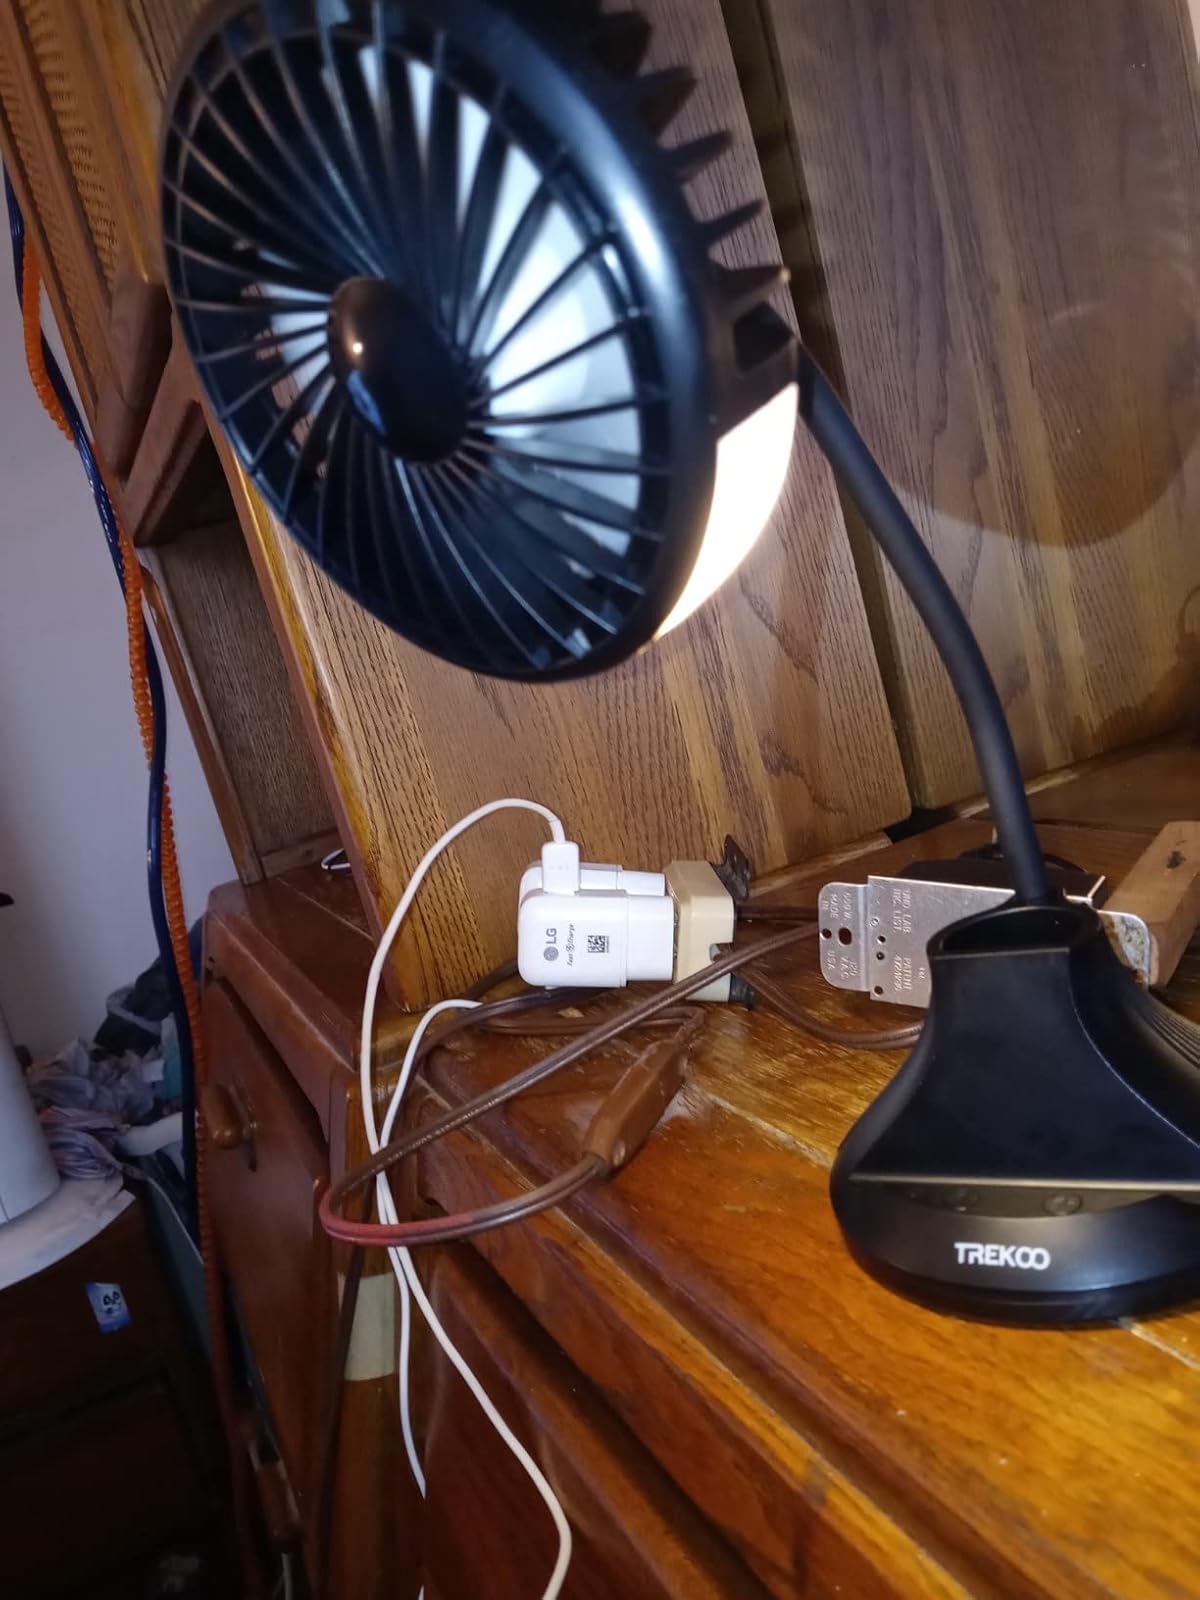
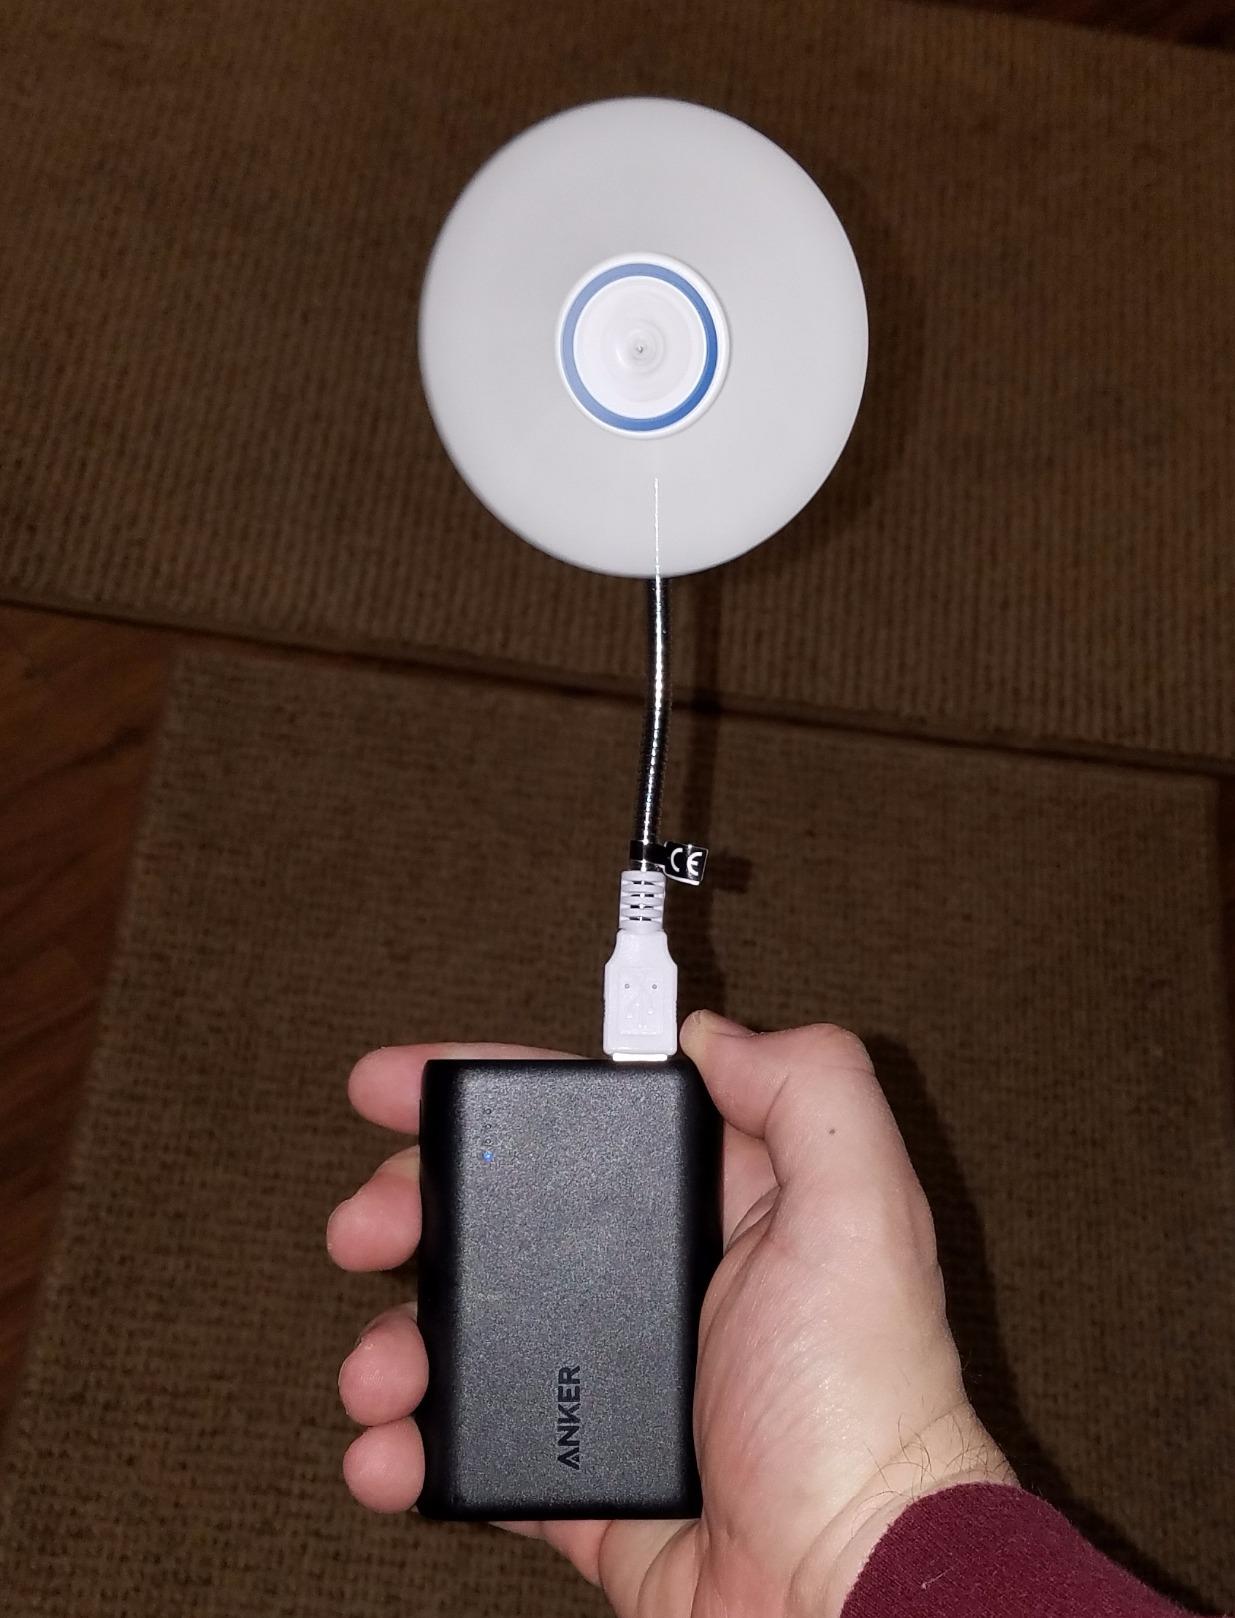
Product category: fan
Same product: no